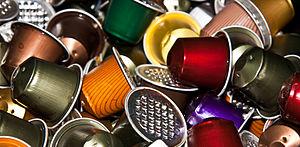
Le café étant l'une des cultures commerciales les plus importantes dans le monde, l'impact écologique de sa production et de sa consommation fait l'objet d'un intense intérêt aussi bien universitaire, politique, que médiatique.